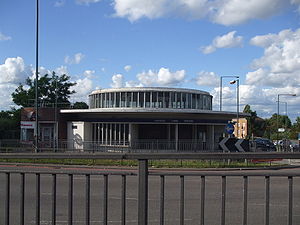
Central line / Stationer / Åbne stationer
Hanger Lane
Central line er en London Underground-bane, der løber gennem det centrale London, fra Ealing og Ruislip i vest til Epping, Essex i nordøst. Banen er farvet rød på netværkskortet og betjener 49 stationer på 74 km. Den er den længste Underground-bane. Den er også den ene af kun to baner i Underground-netværket, der krydser Greater Londons grænse. Den anden er Metropolitan line. Som en af Londons dybtliggende tube-jernbaner er togene mindre end dem på de britiske fjernbaner.